Parviz Ghelichkhani

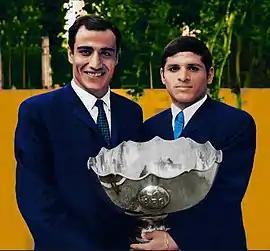

Ghelichkhani made his debut for the Iranian national team in the 1964 Summer Olympics match against East Germany. Aged 19, Ghelichkhani was the youngest Iranian player at those Games. Later he was Iran's captain at the 1972 and 1976 Summer Olympics.